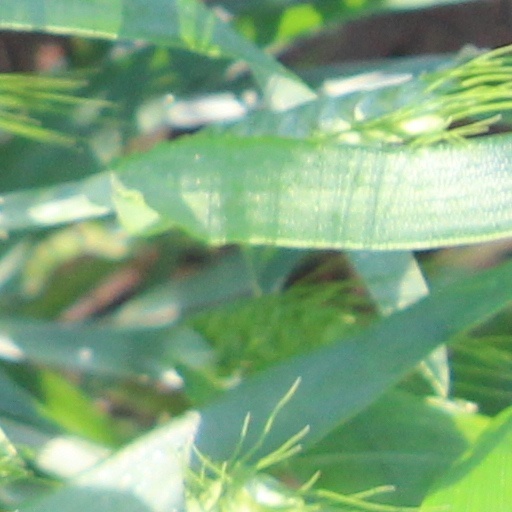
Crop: wheat